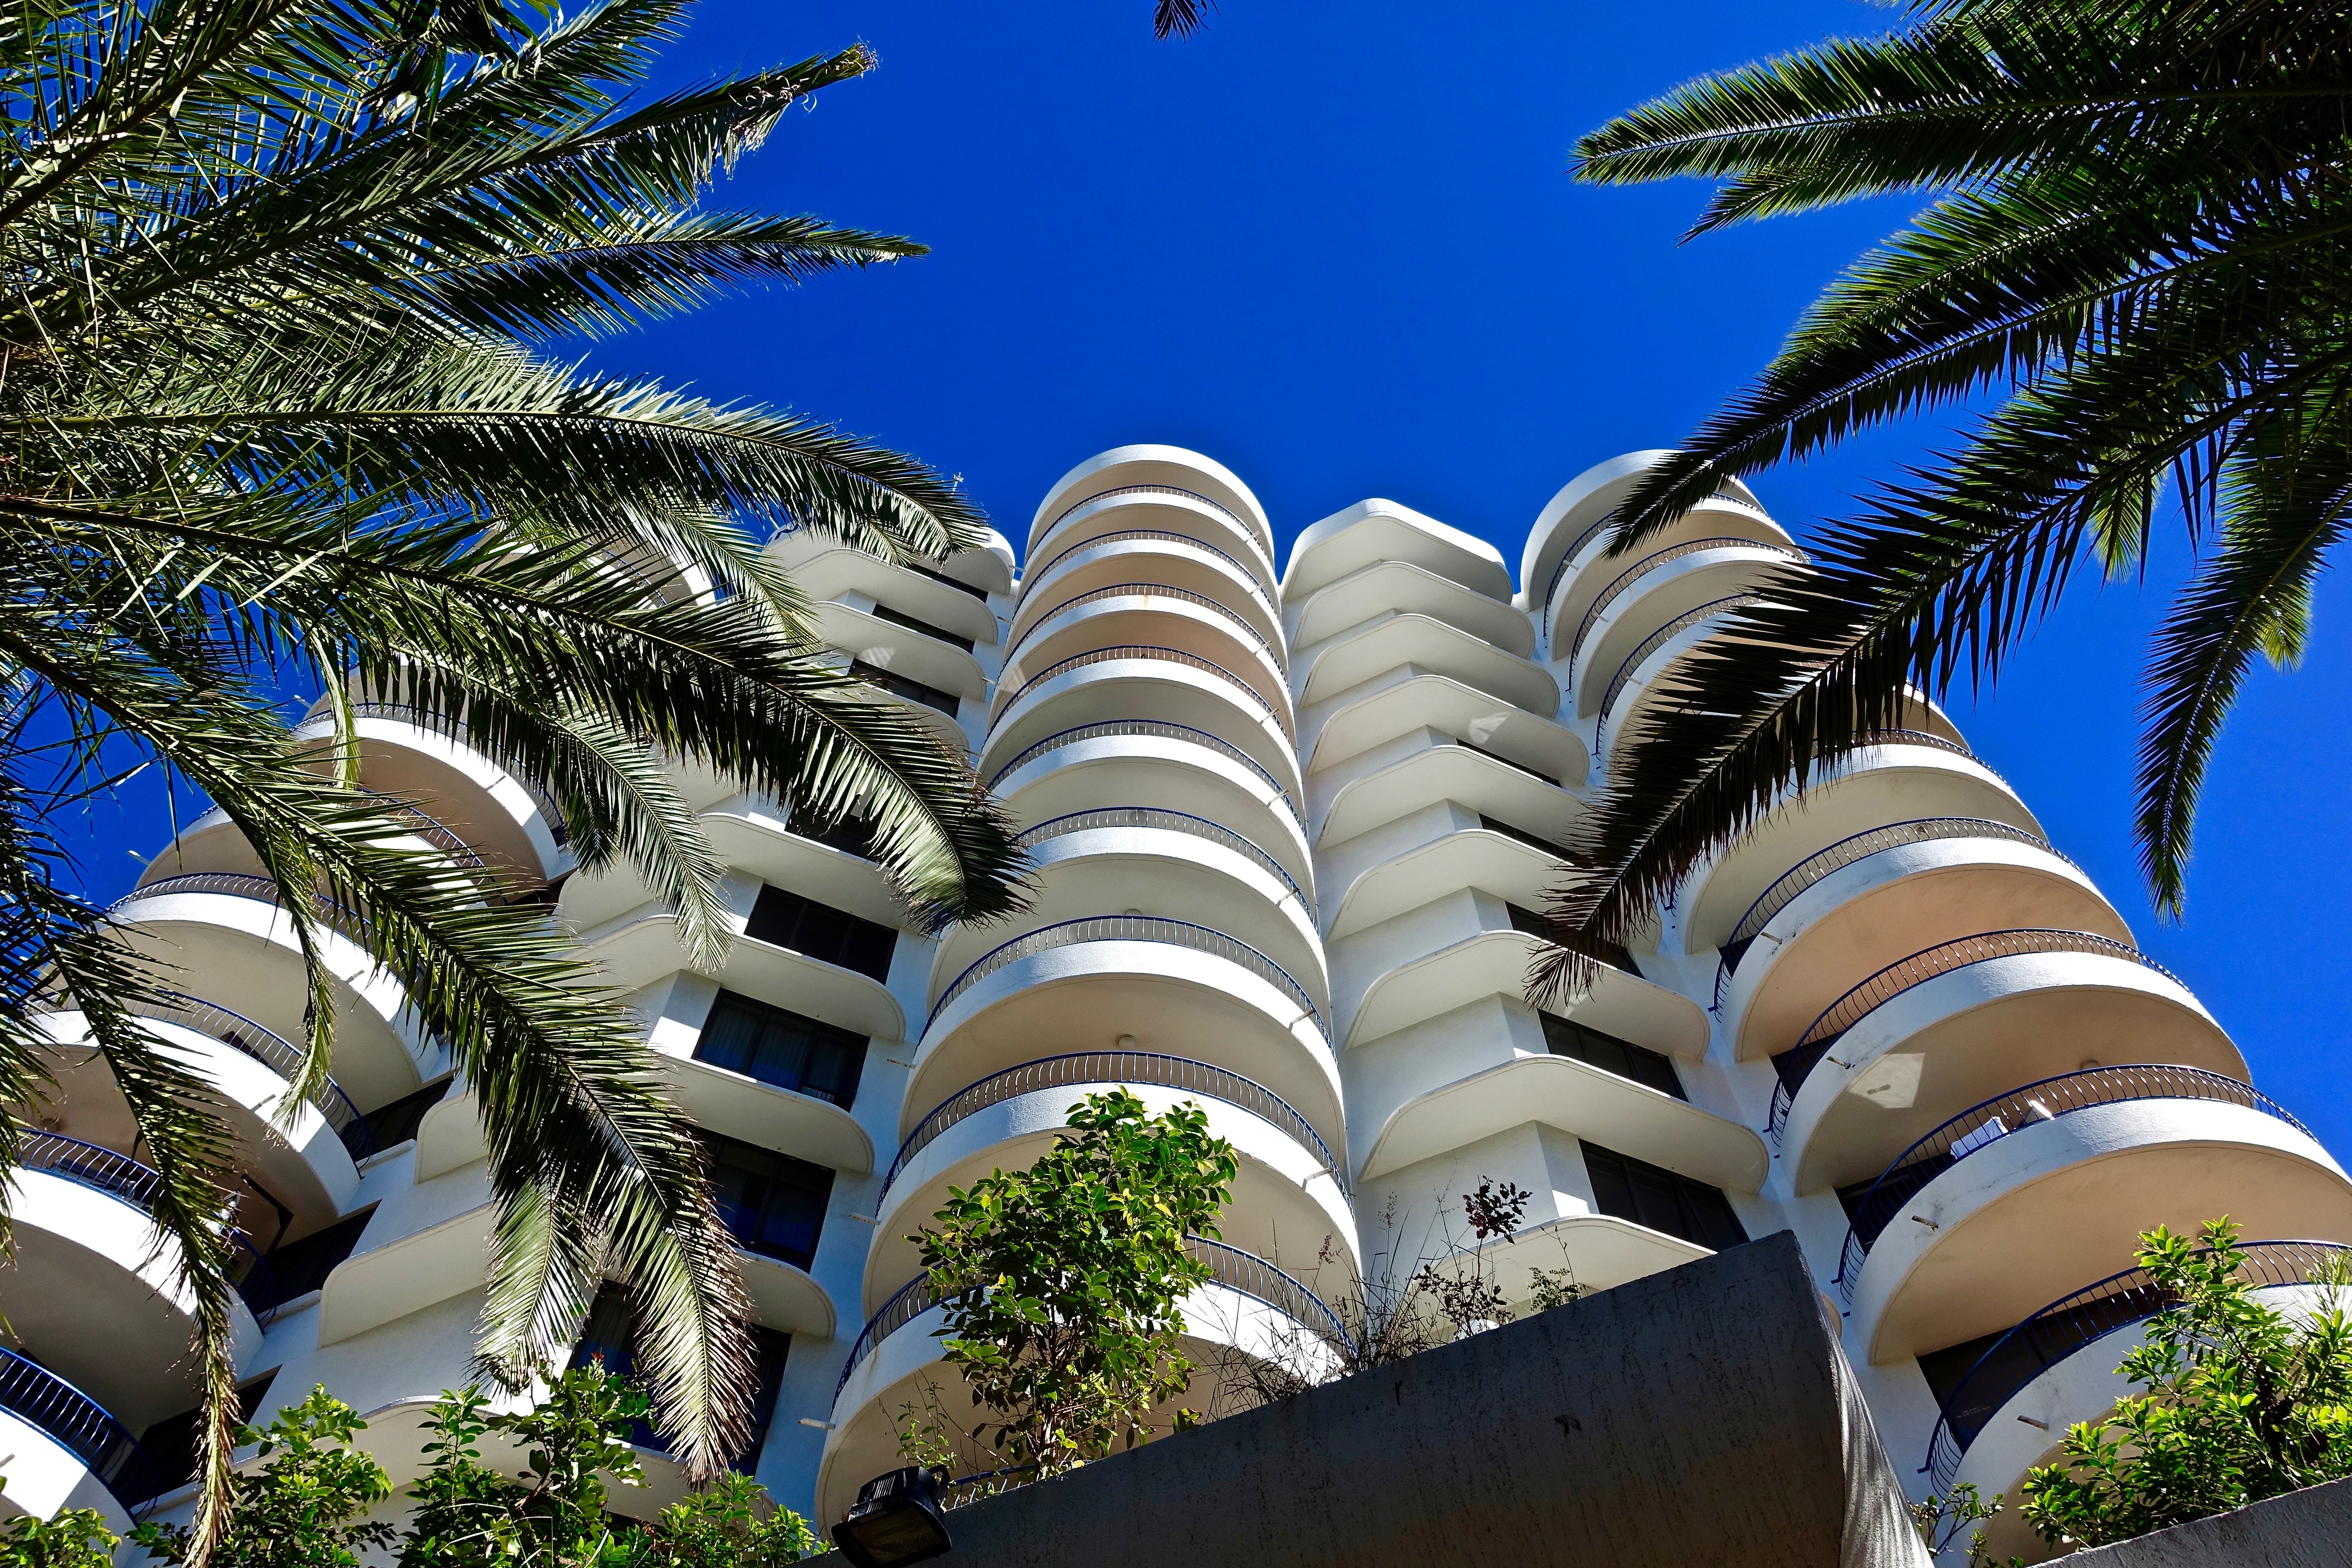
tree, architecture, plant, flower, skyscraper, vacation, tower, landmark, botany, residential, modern, high rise, resort, apartments, balconies, complex, tropics, condominium, condos, woody plant, arecales, palm family